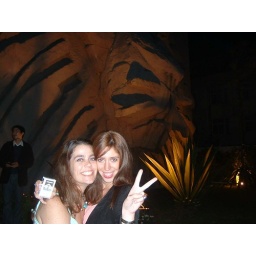
Leah and Raylene outside the 'Lion King' club, please note the stone lion's face in the background